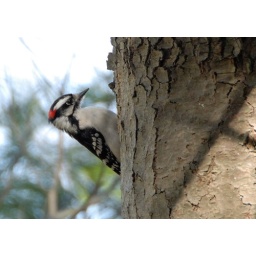
Woodpecker on white pine by deck